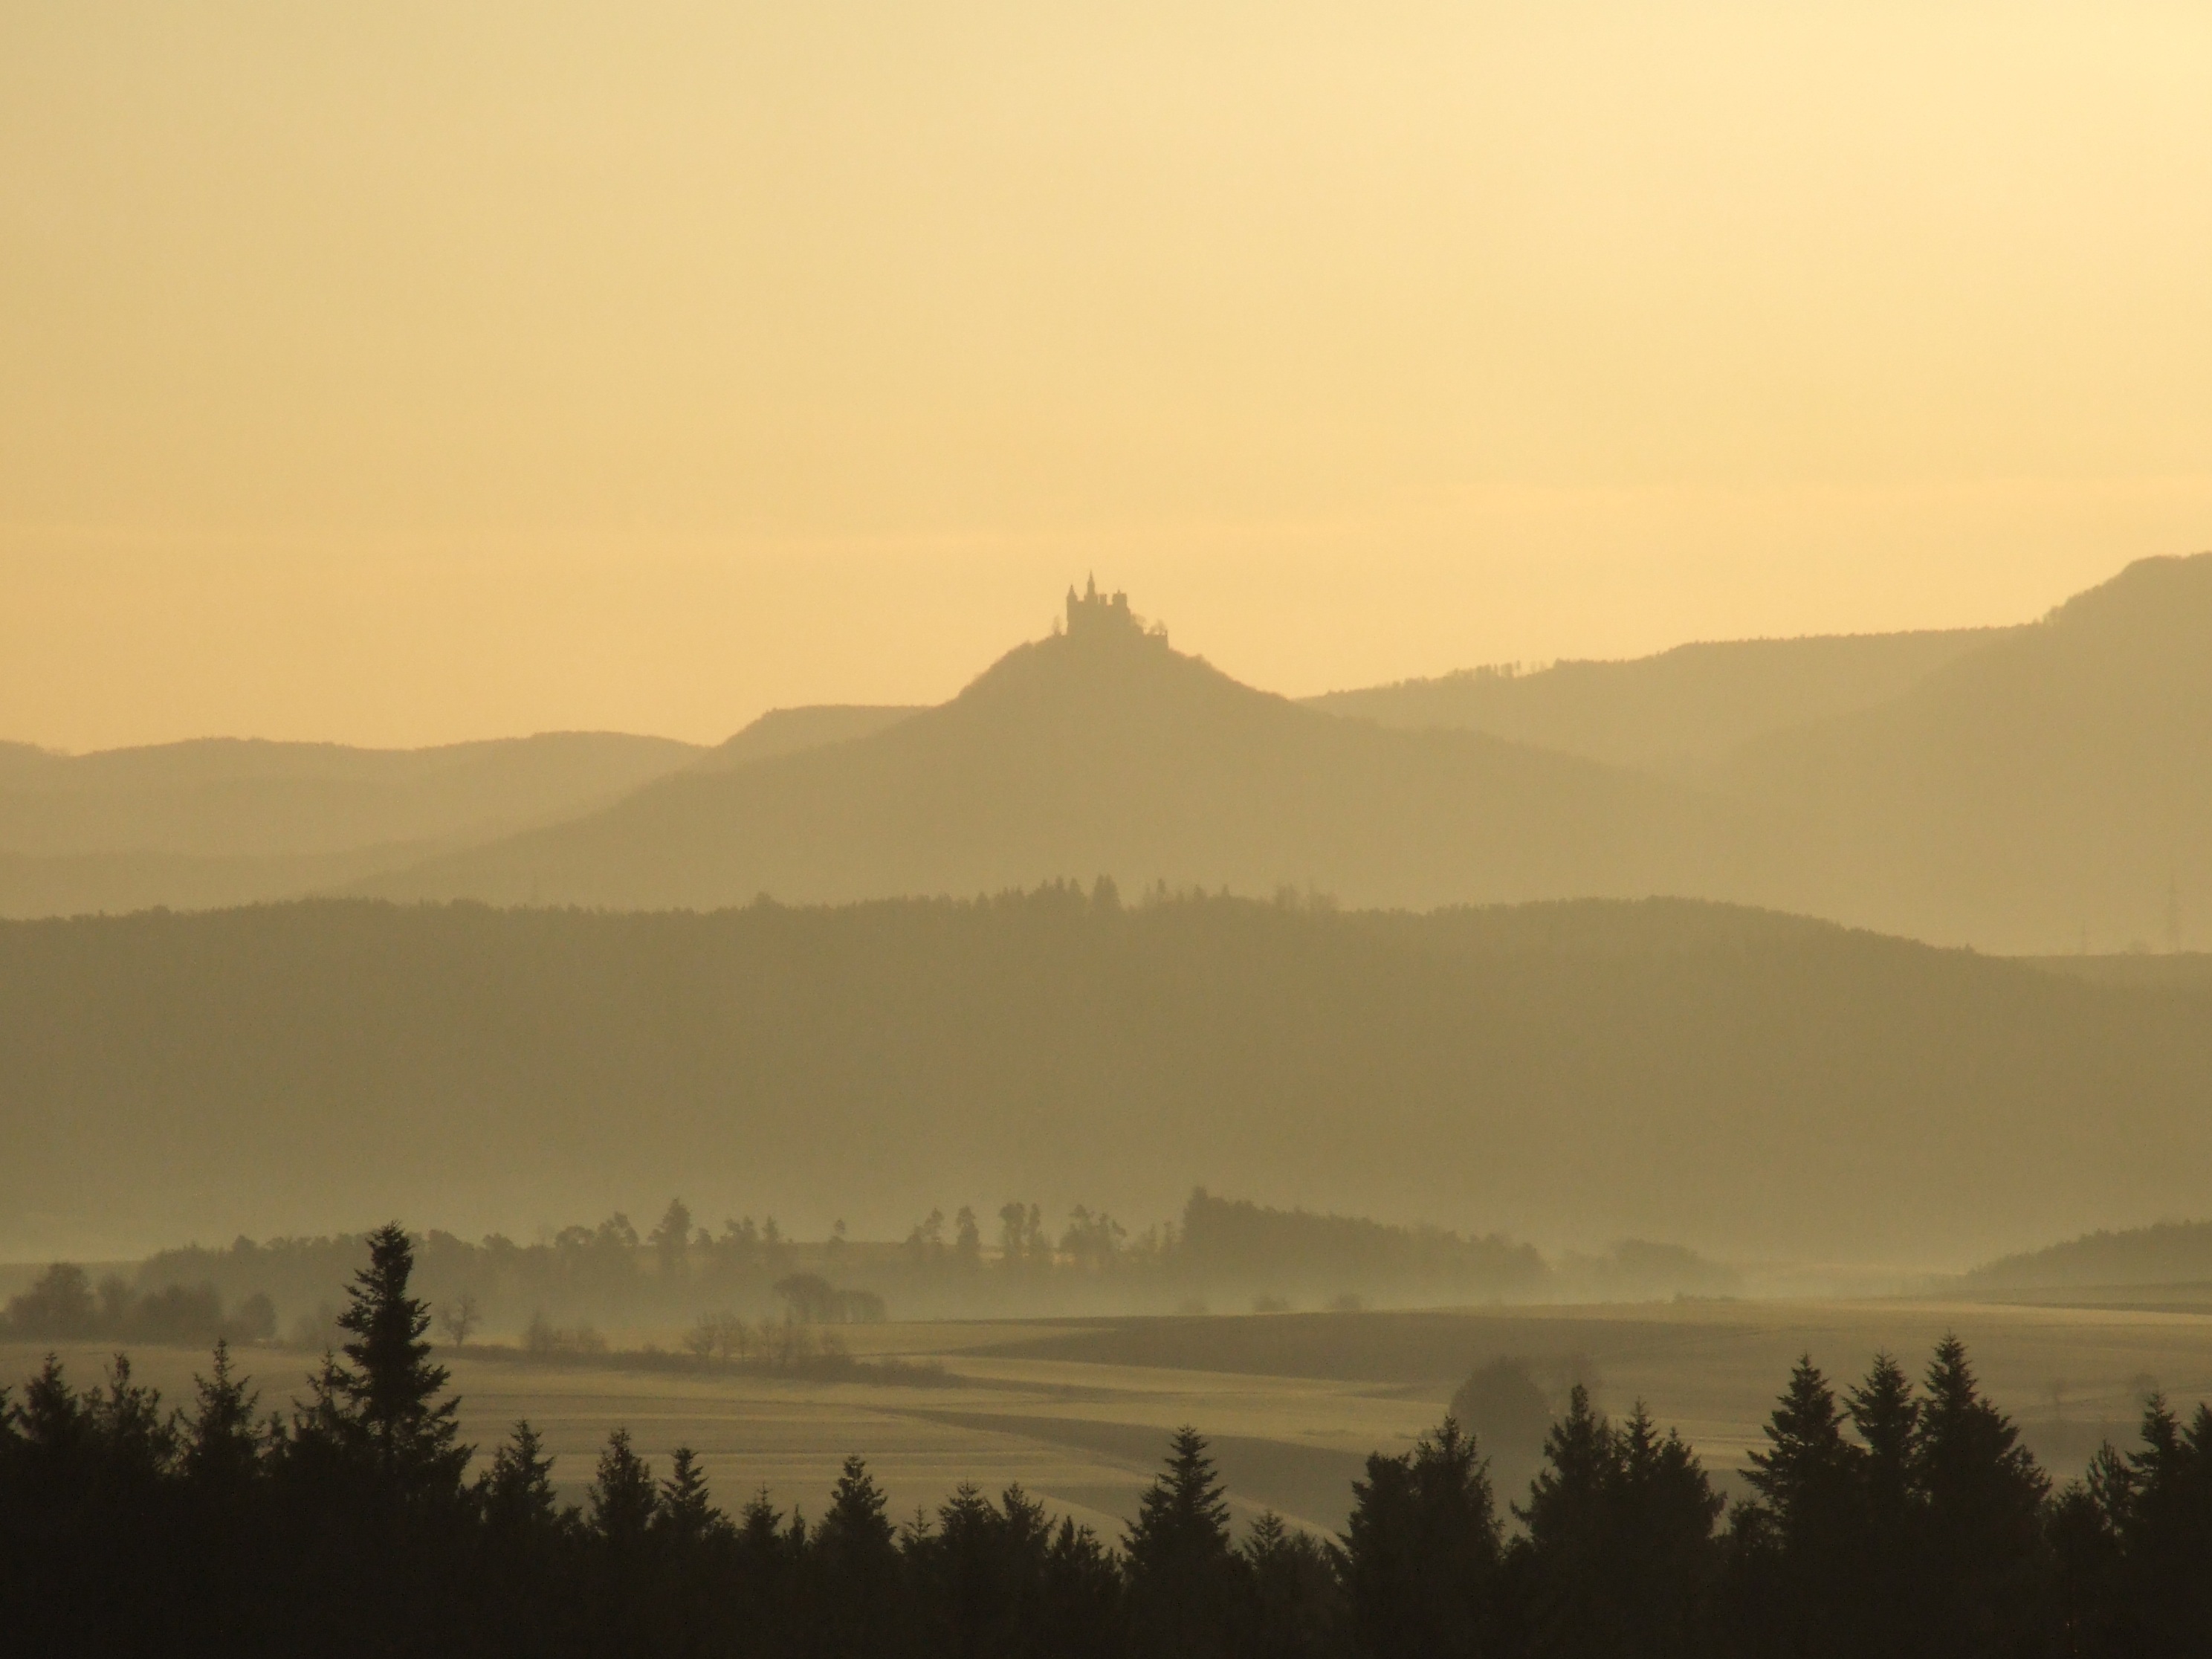
landscape, nature, horizon, mountain, light, fog, sunrise, sunset, mist, sunlight, morning, hill, dawn, dusk, evening, haze, castle, plain, hohenzollern, geographical feature, atmospheric phenomenon, mountainous landforms, swabian alp